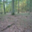
Label: forest